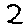
Label: 2